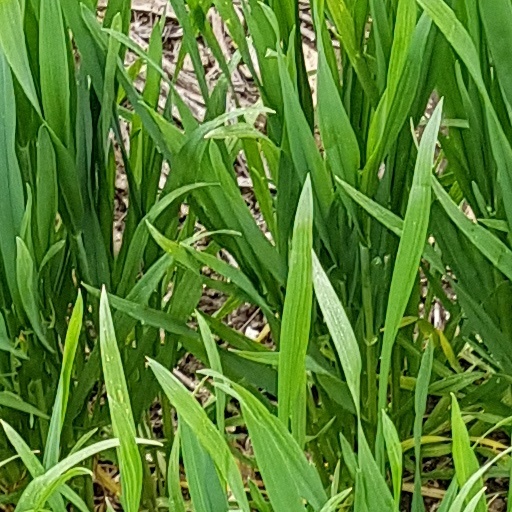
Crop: wheat